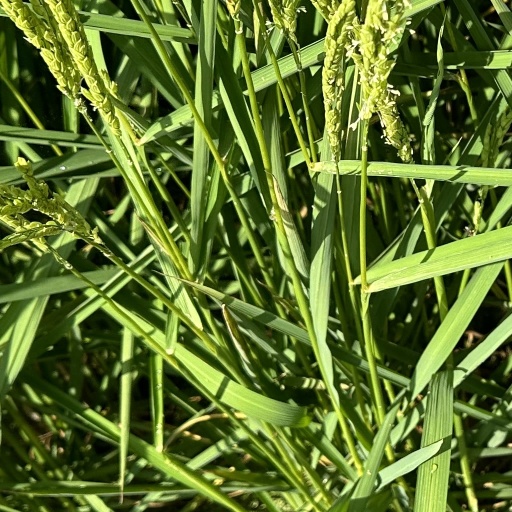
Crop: rice